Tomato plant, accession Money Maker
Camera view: tilt-top (135 deg); turntable rotation: 240 degrees
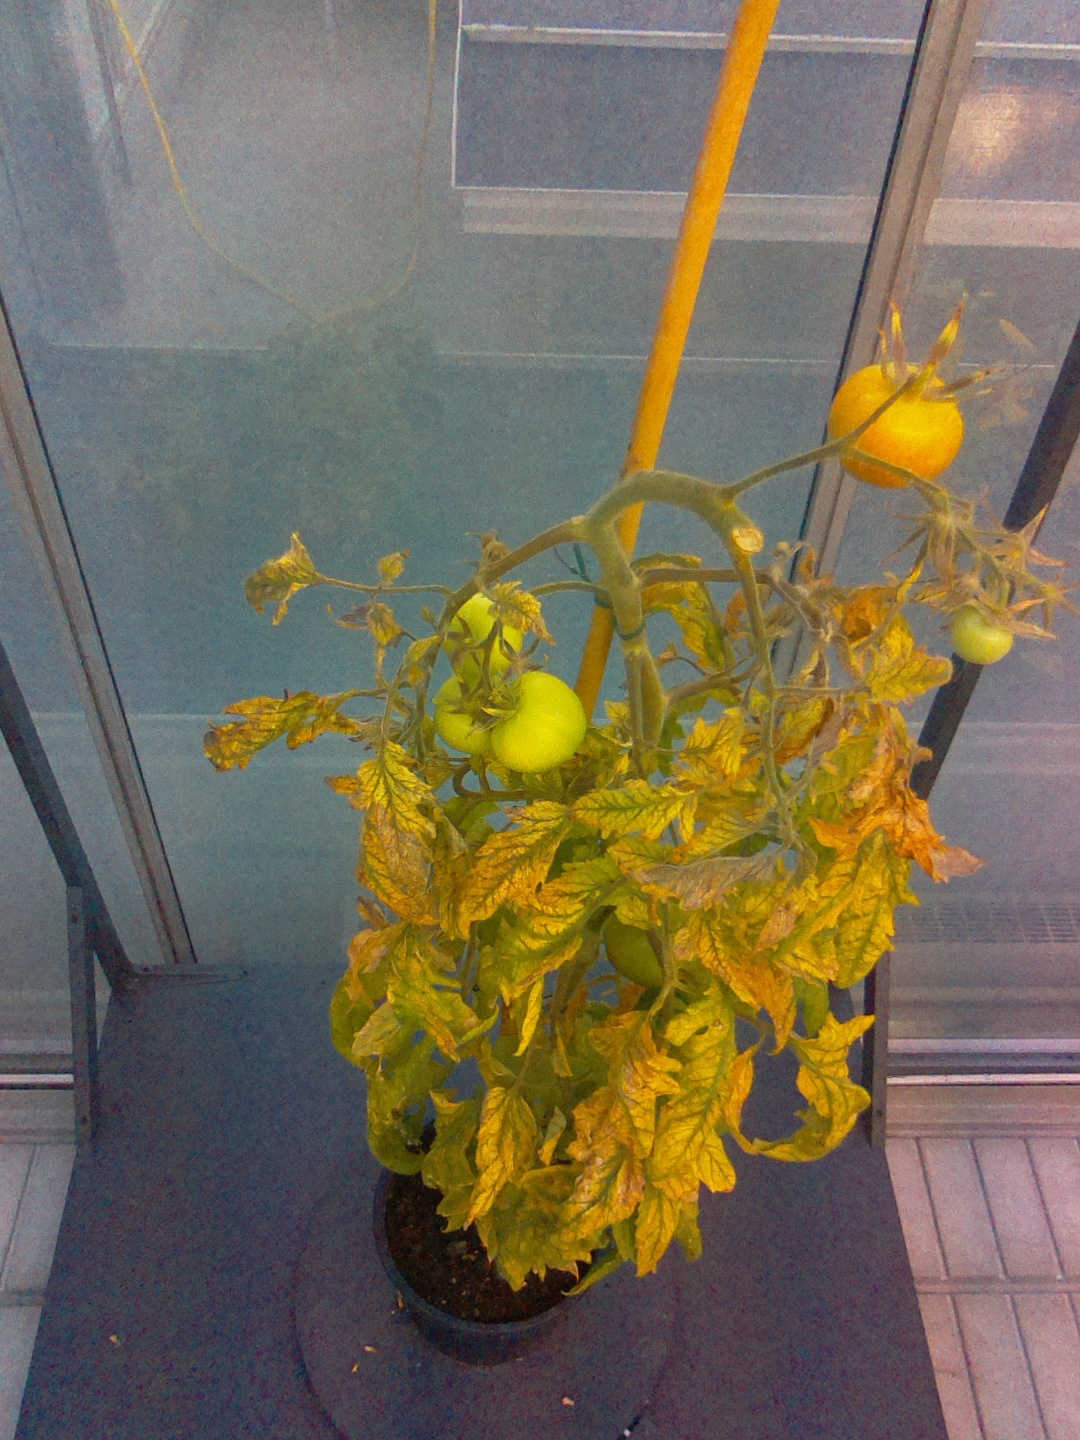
BBCH growth stage 80: fruits start showing typical ripe color (orange -> red)